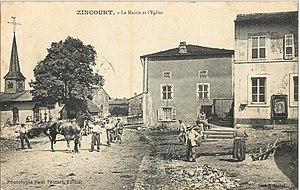
Carte postale du village vers 1920.
Zincourt est une commune française située dans le département des Vosges, en région Grand Est.